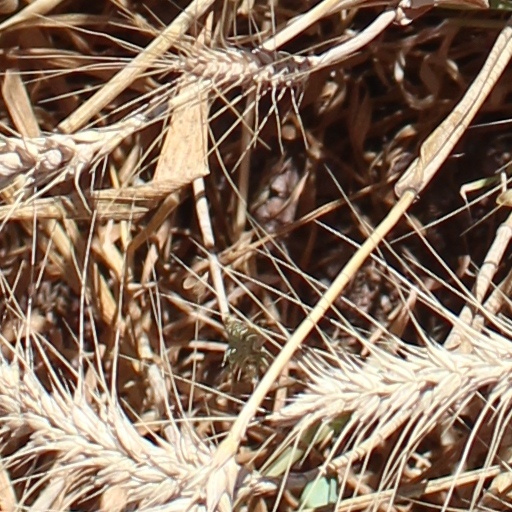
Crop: wheat